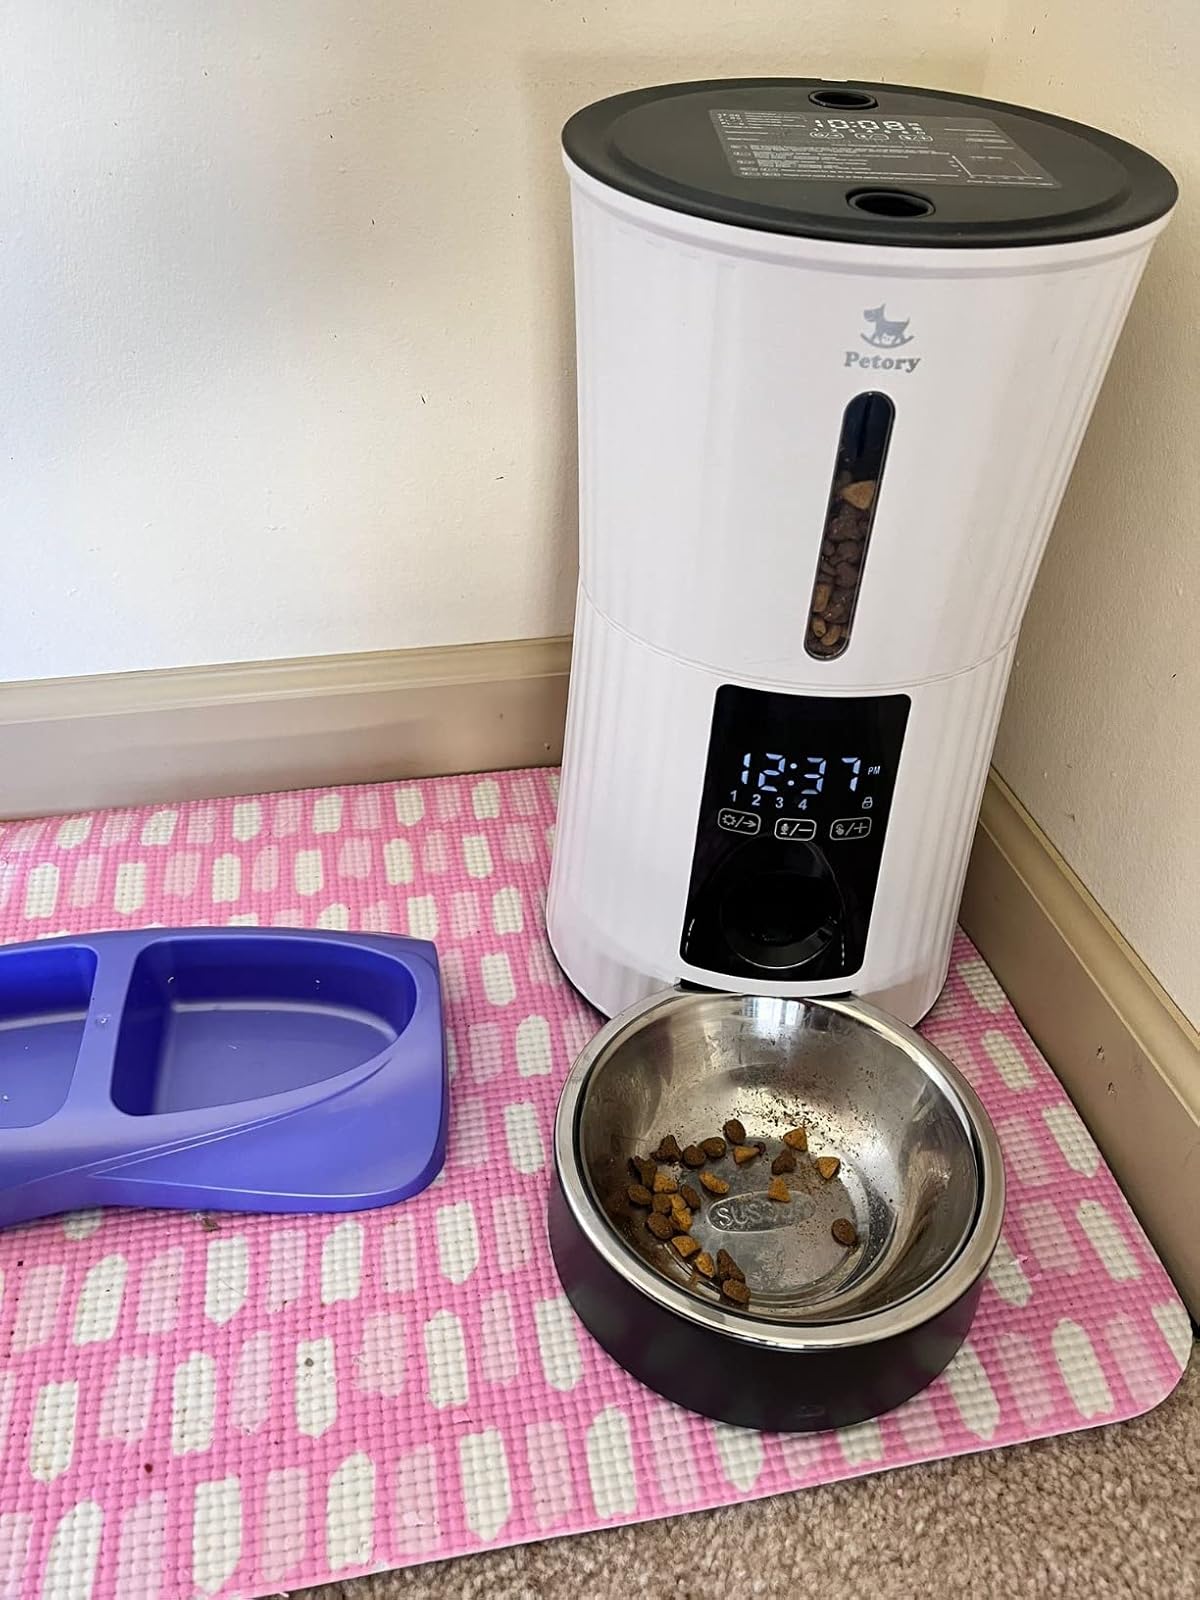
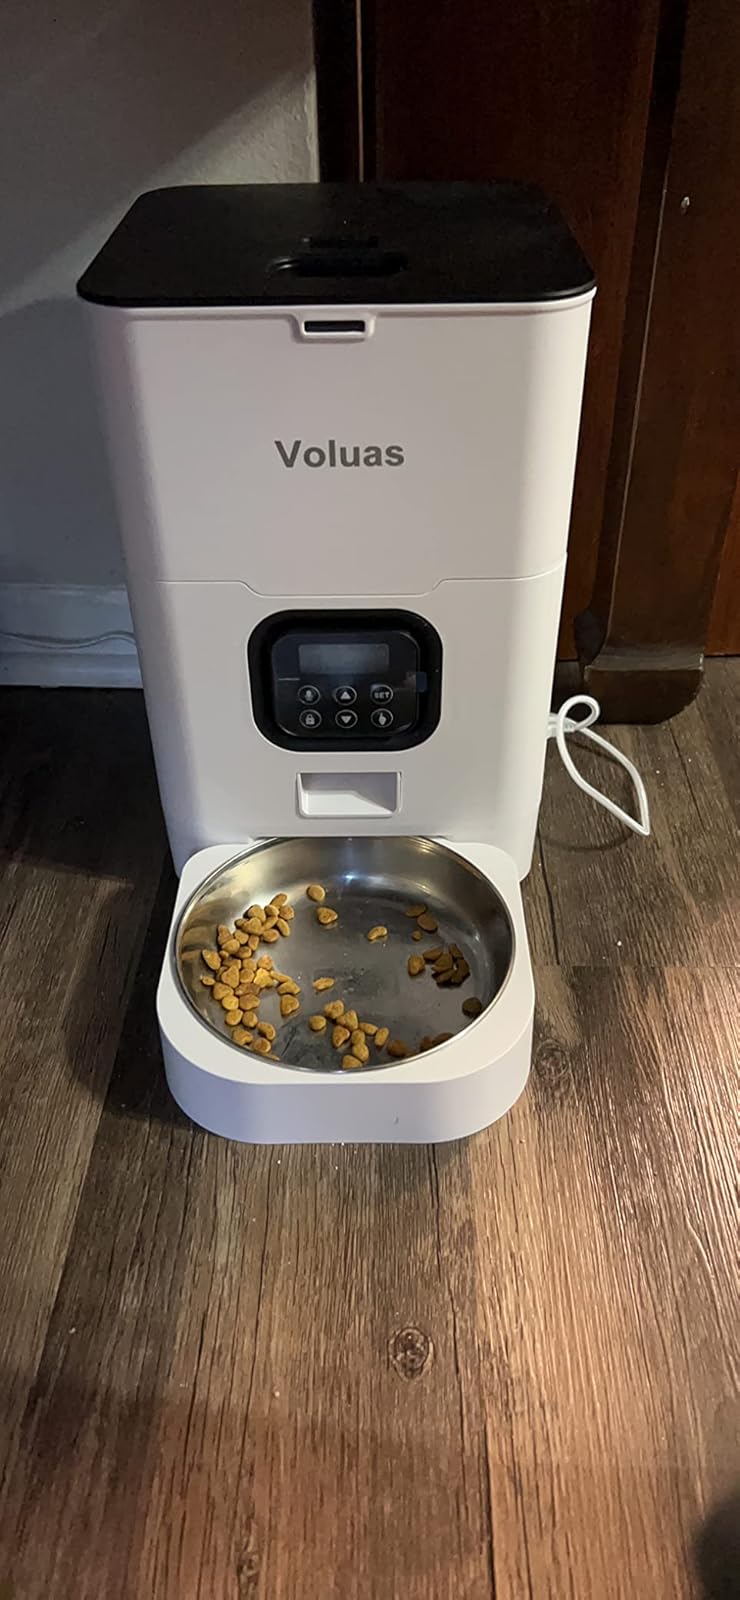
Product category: items_feeder
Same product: no